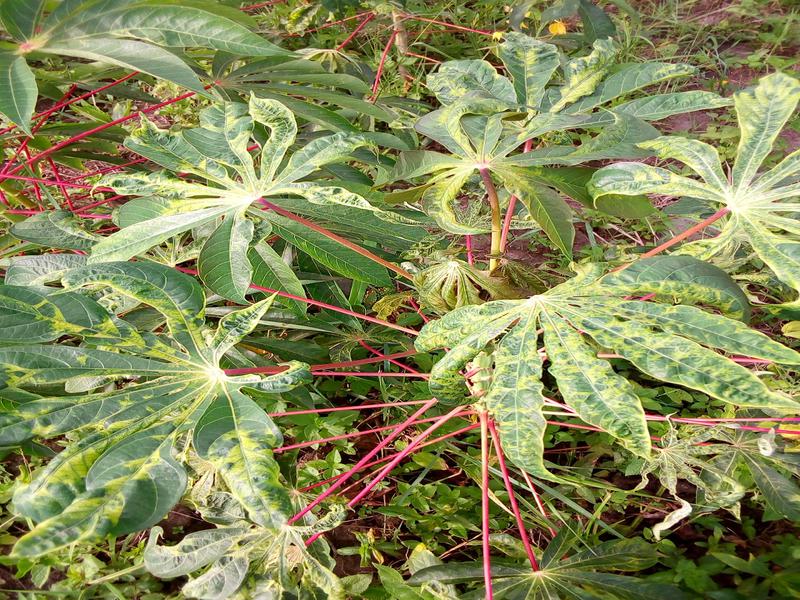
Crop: cassava
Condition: mosaic_disease